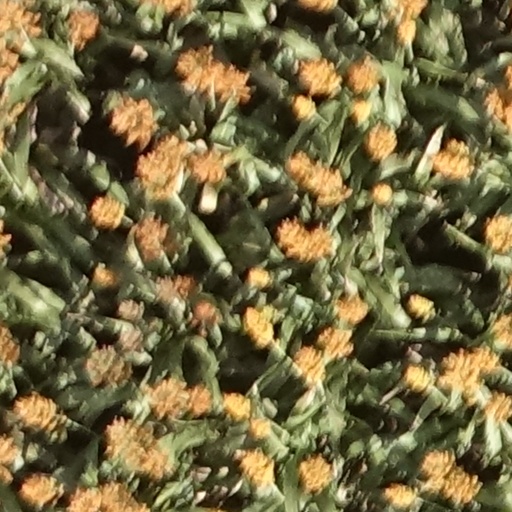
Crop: sorghum